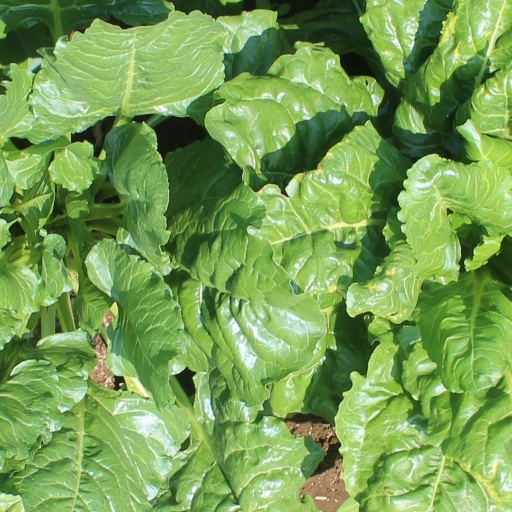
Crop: sugar beet